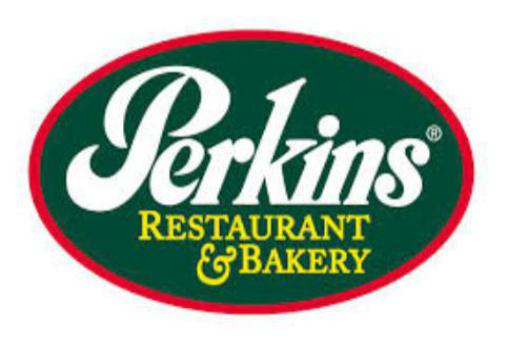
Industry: Food